Thiruarimeya Vinnagaram

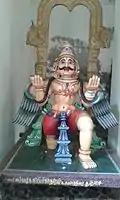
Image of Garuda mount used during festivals

The temple is open from 8 a.m. to 10 a.m. and 5 p.m. to 7 p.m. The temple priests perform the "puja" (rituals) during festivals and on a daily basis. As at other Vishnu temples of Tamil Nadu, the priests belong to the Vaishnava community, from the Brahmin class. The temple rituals are performed four times a day: "Ushathkalam" at 8 a.m., "Kalasanthi" at 10:00 a.m., "Sayarakshai" at 5:00 p.m. and "Ardha Jamam" at 7:00 p.m. Each ritual has three steps: "alangaram" (decoration), "neivethanam" (food offering) and "deepa aradanai" (waving of lamps) for both Kudamudakoothan and his consort Amirtagadavalli. During the worship, religious instructions in the "Vedas" (sacred text) are recited by priests, and worshippers prostrate themselves in front of the temple mast. There are weekly, monthly and fortnightly rituals performed in the temple.